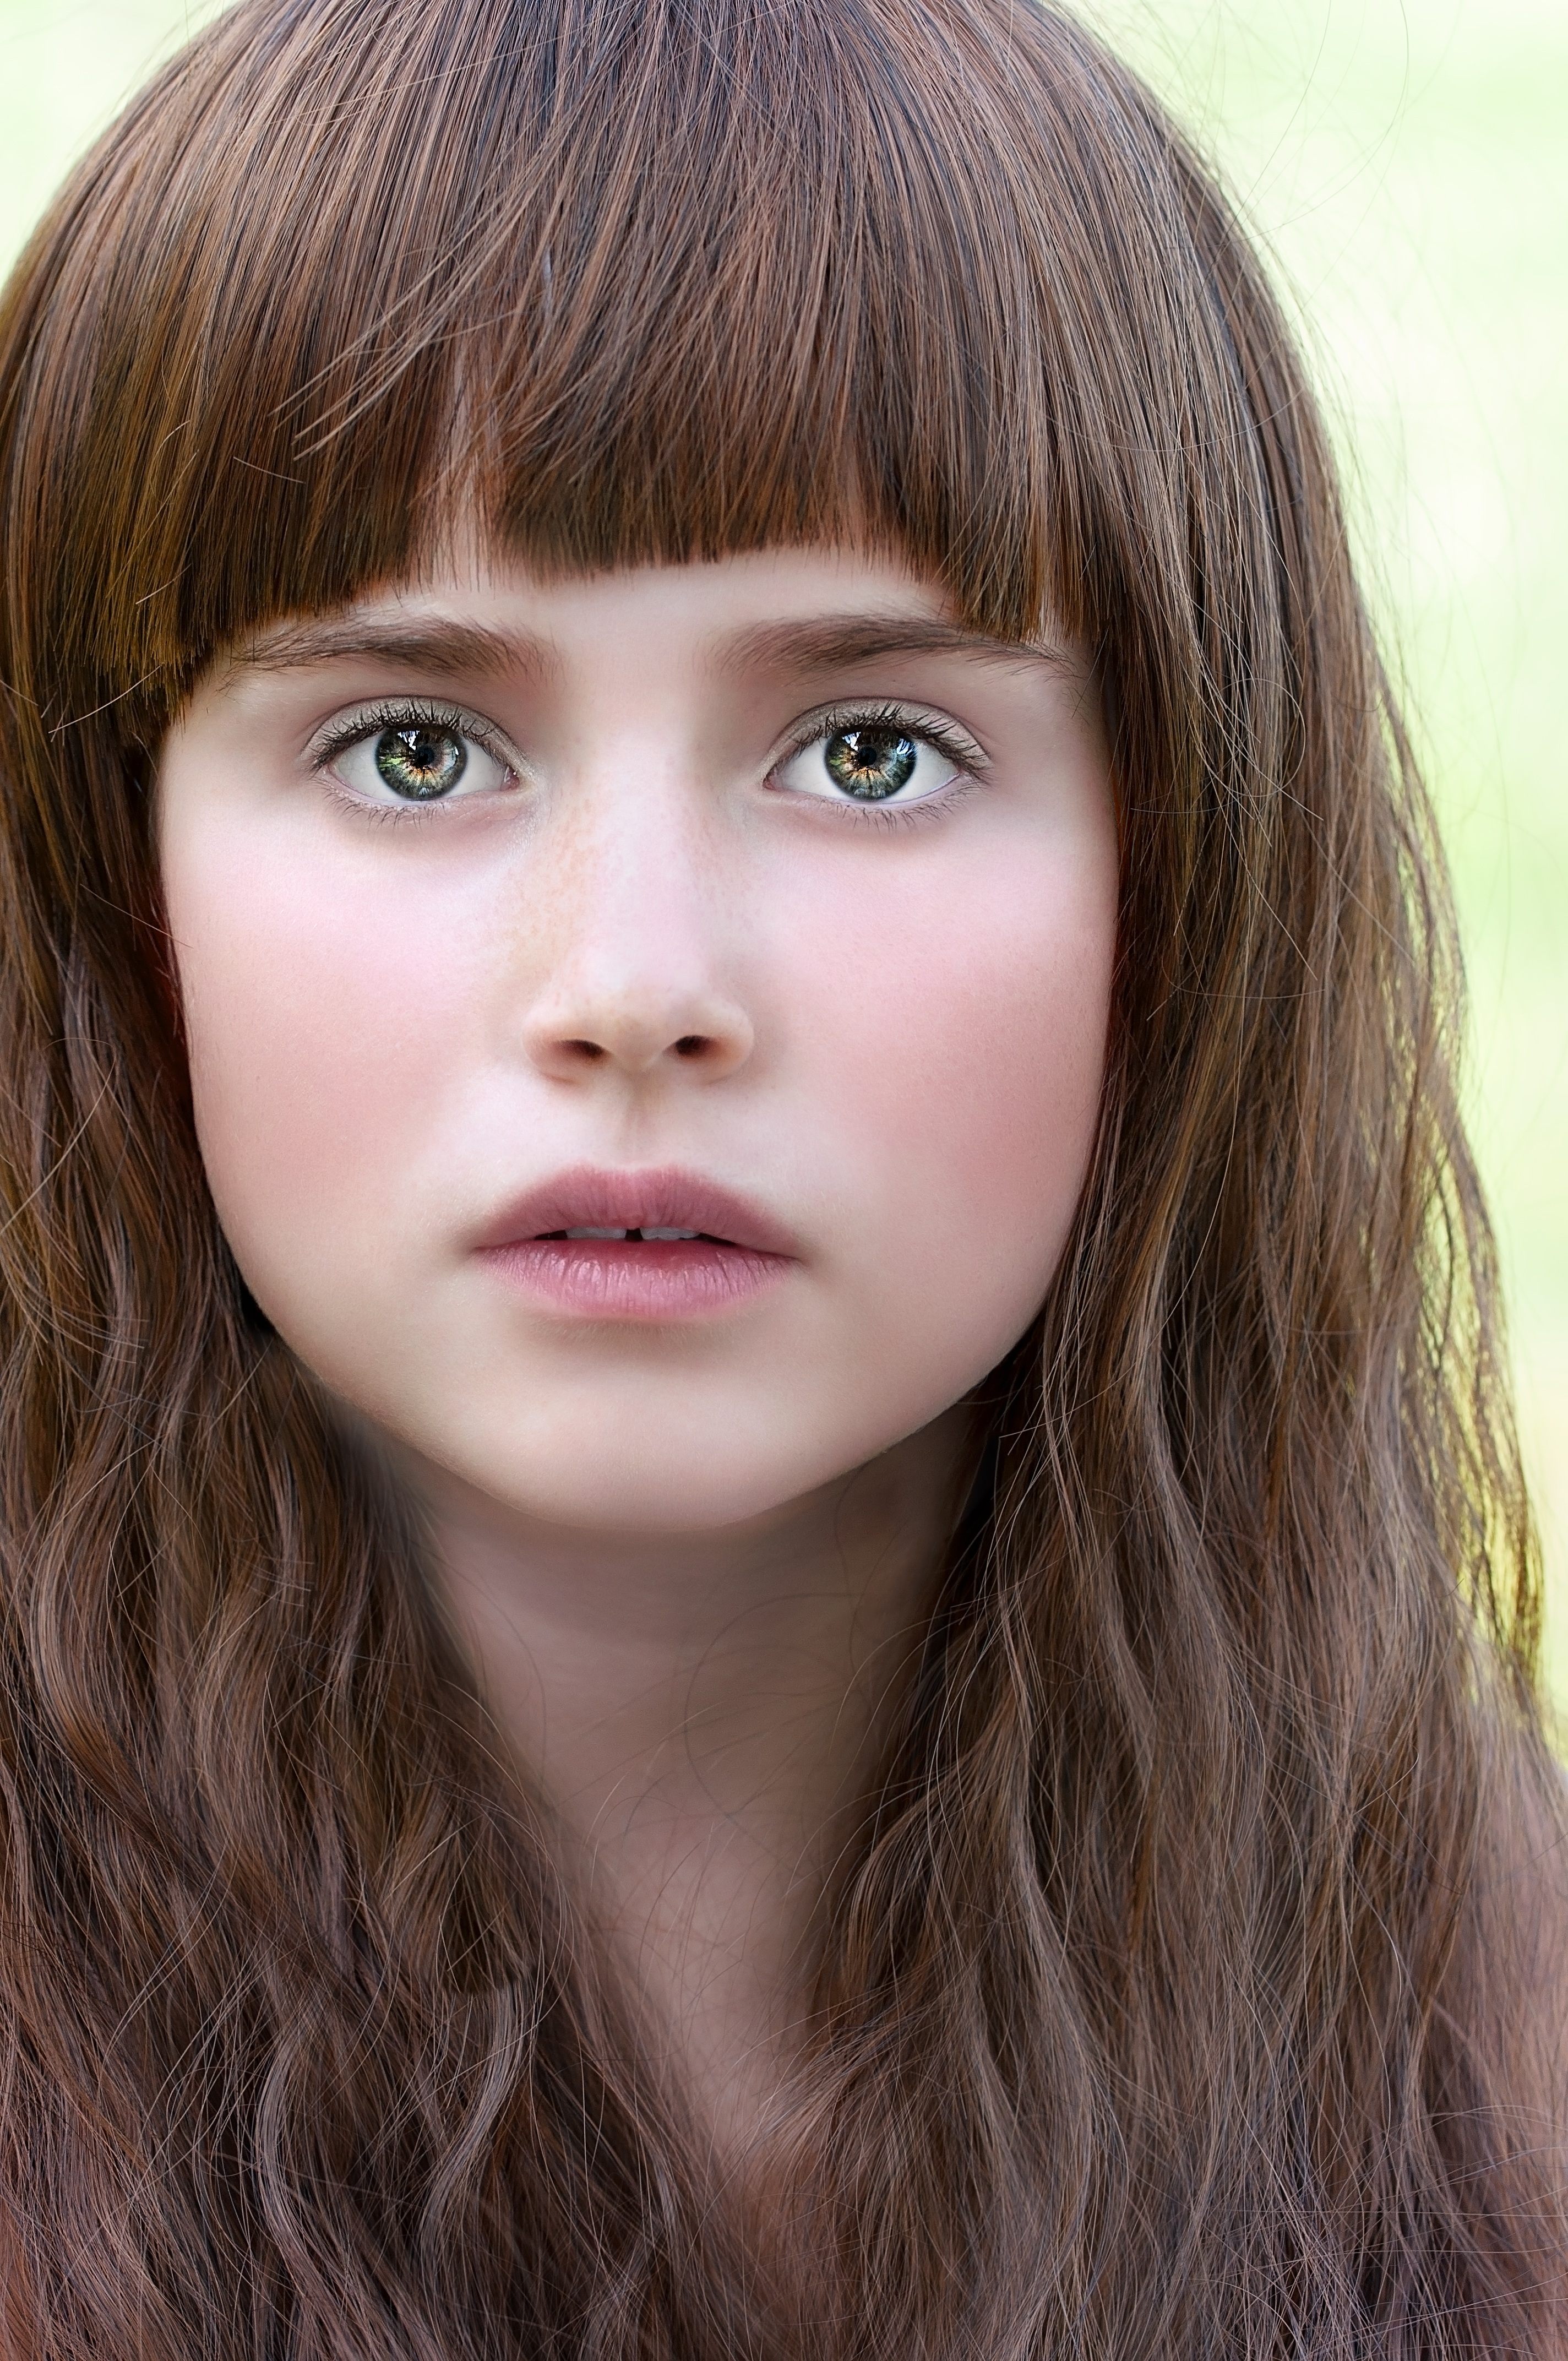
person, girl, hair, photography, female, portrait, model, brown, human, close, lip, hairstyle, long hair, close up, black hair, face, nose, eyes, eye, head, skin, beauty, expression, organ, photo shoot, brown hair, bangs, portrait photography, hair coloring, layered hair